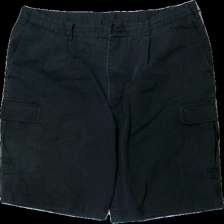
View: front
Type: Shorts
Category: Men
Brand: Rappson   (Gubb)
Colors: Black, Grey
Material: ?
Pattern: Logo print
Cut: Regular
Season: All
Damage: urtvättat
Damage location: top center
Damage 2: urtvättat
Damage 2 location: middle center
Damage 3: urtvättat
Damage 3 location: middle center
Price range: <50
Recommended usage: Export
Description: shorts